Castlevania: Lords of Shadow

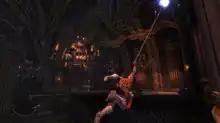
The player character Gabriel can use the Combat Cross to swing across gaps.

"Lords of Shadow" is a third-person action-adventure game in which the player controls the main character, Gabriel Belmont. The combat involves a retractable chain whip called the Combat Cross. The player can perform up to forty unlockable combos with it. The commands consist of direct attacks for dealing damage to single enemies, and weak area attacks when surrounded by them. It is also capable of interactions with secondary weapons, such as knives, holy water and other items which can be upgraded. In addition, the Combat Cross's melee skills can be combined with the Light and Shadow magic system, which are spells aimed at defense and aggression, respectively. The whip is upgradeable and can also be used to guard against an opponent's attack.